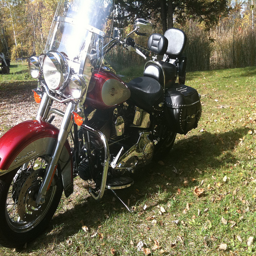
A motorcycle is sitting alone in a field
A red and black motorcycle parked in the grass.
A motorcycle parked in some grass by trees.
A motorcycle is parked in a large field.
A motorcycle parked on top of a lush green field.